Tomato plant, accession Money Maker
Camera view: vertical (180 deg); turntable rotation: 90 degrees
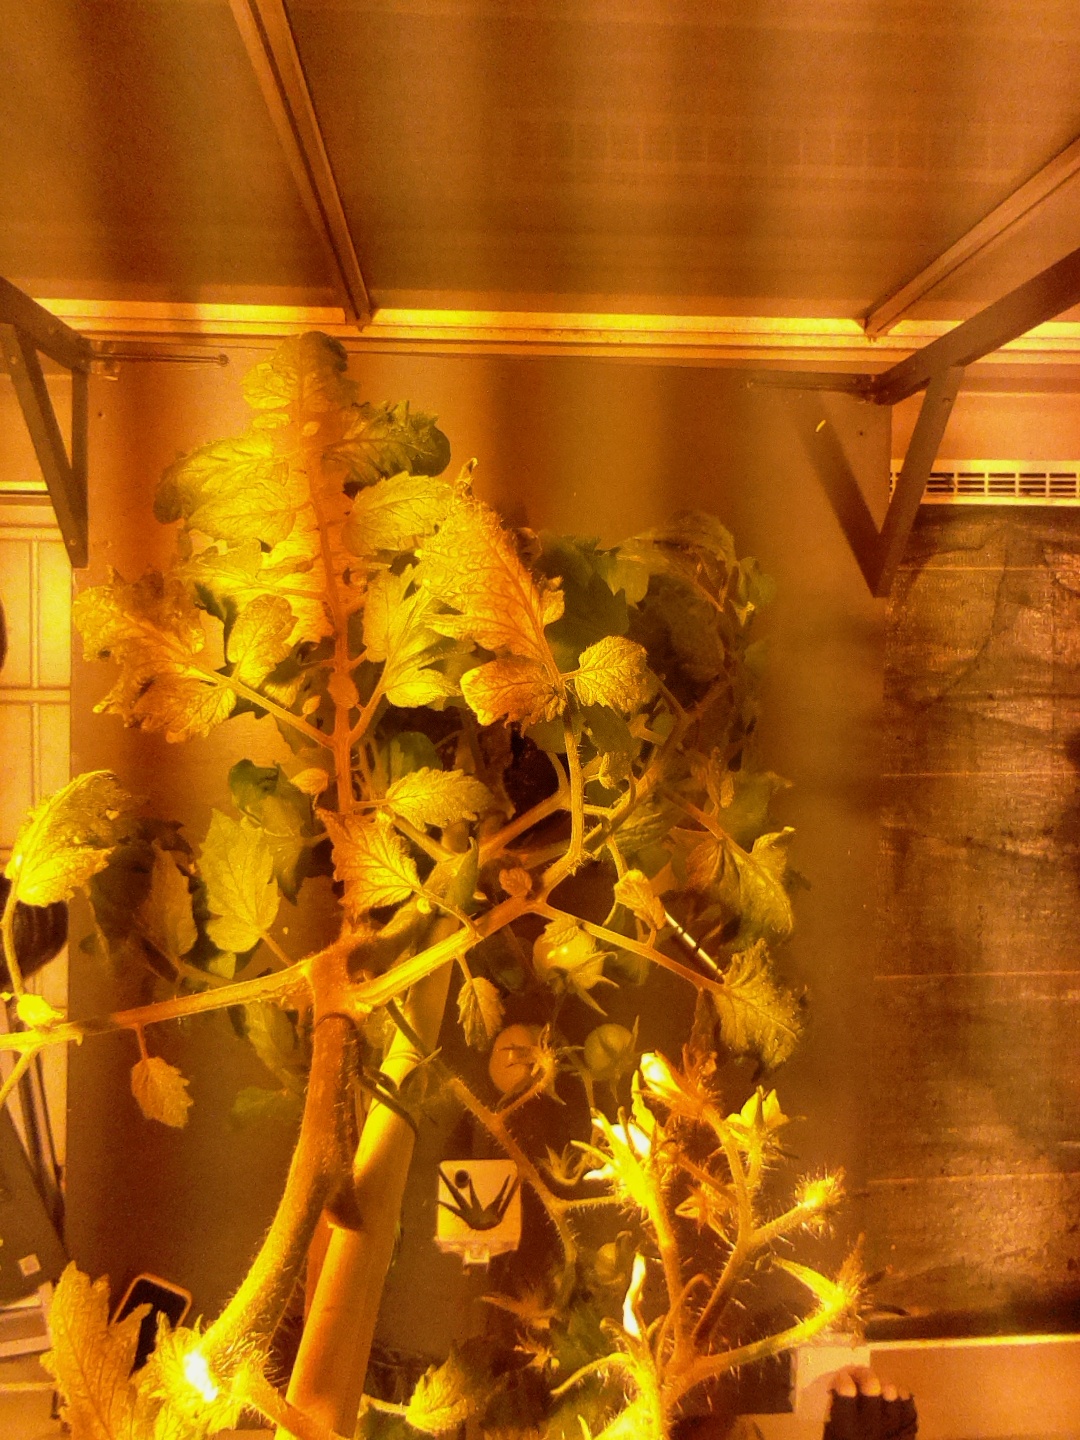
BBCH growth stage 73: 30%-40% of final fruit size